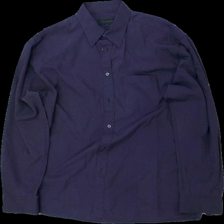
View: front
Type: Shirt
Category: Men
Brand: Not in the list
Brand text on label: selected
Colors: Purple, Grey
Material: 66% viskos 34% polyester
Pattern: Other
Cut: Regular
Size: M
Season: All
Stains: Minor
Damage: smutsig krage
Damage location: top center
Price range: <50
Recommended usage: Export
Description: skjorta med skrimmrande knappar